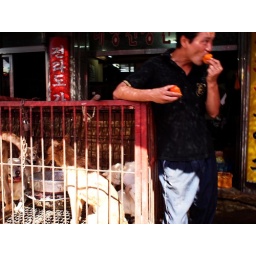
the market in moran station has dogs for sale. for their meat. sad times.